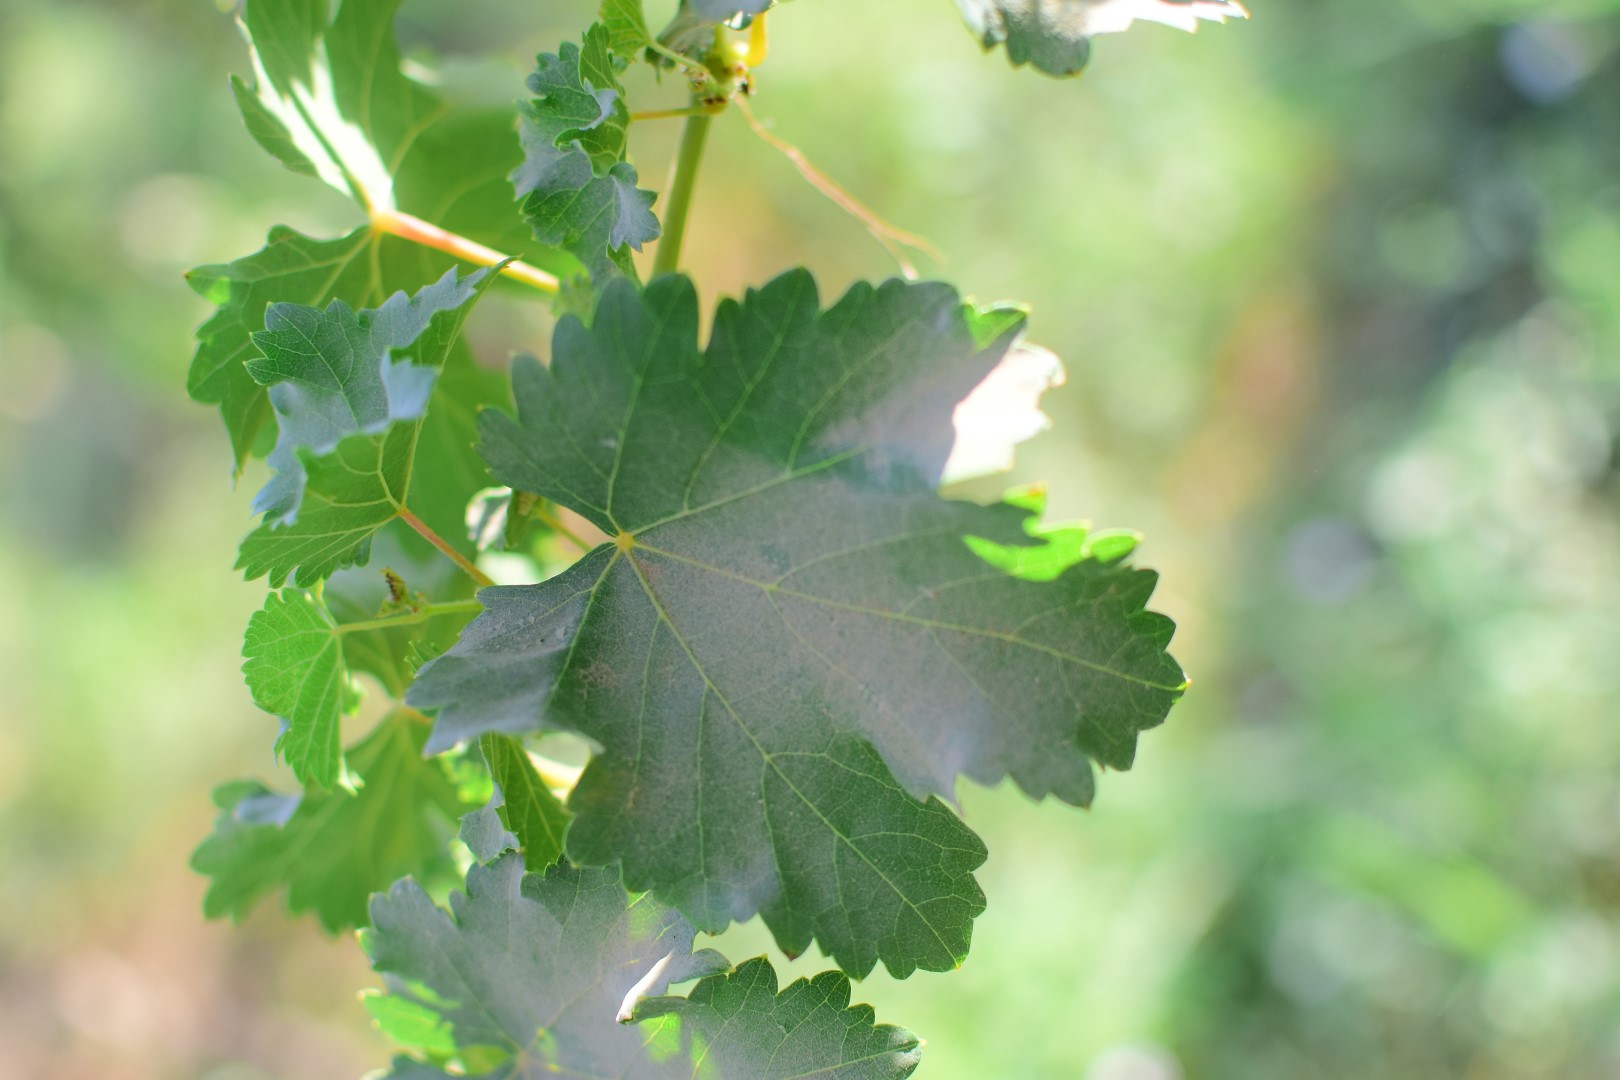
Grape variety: Deas Al-Annz